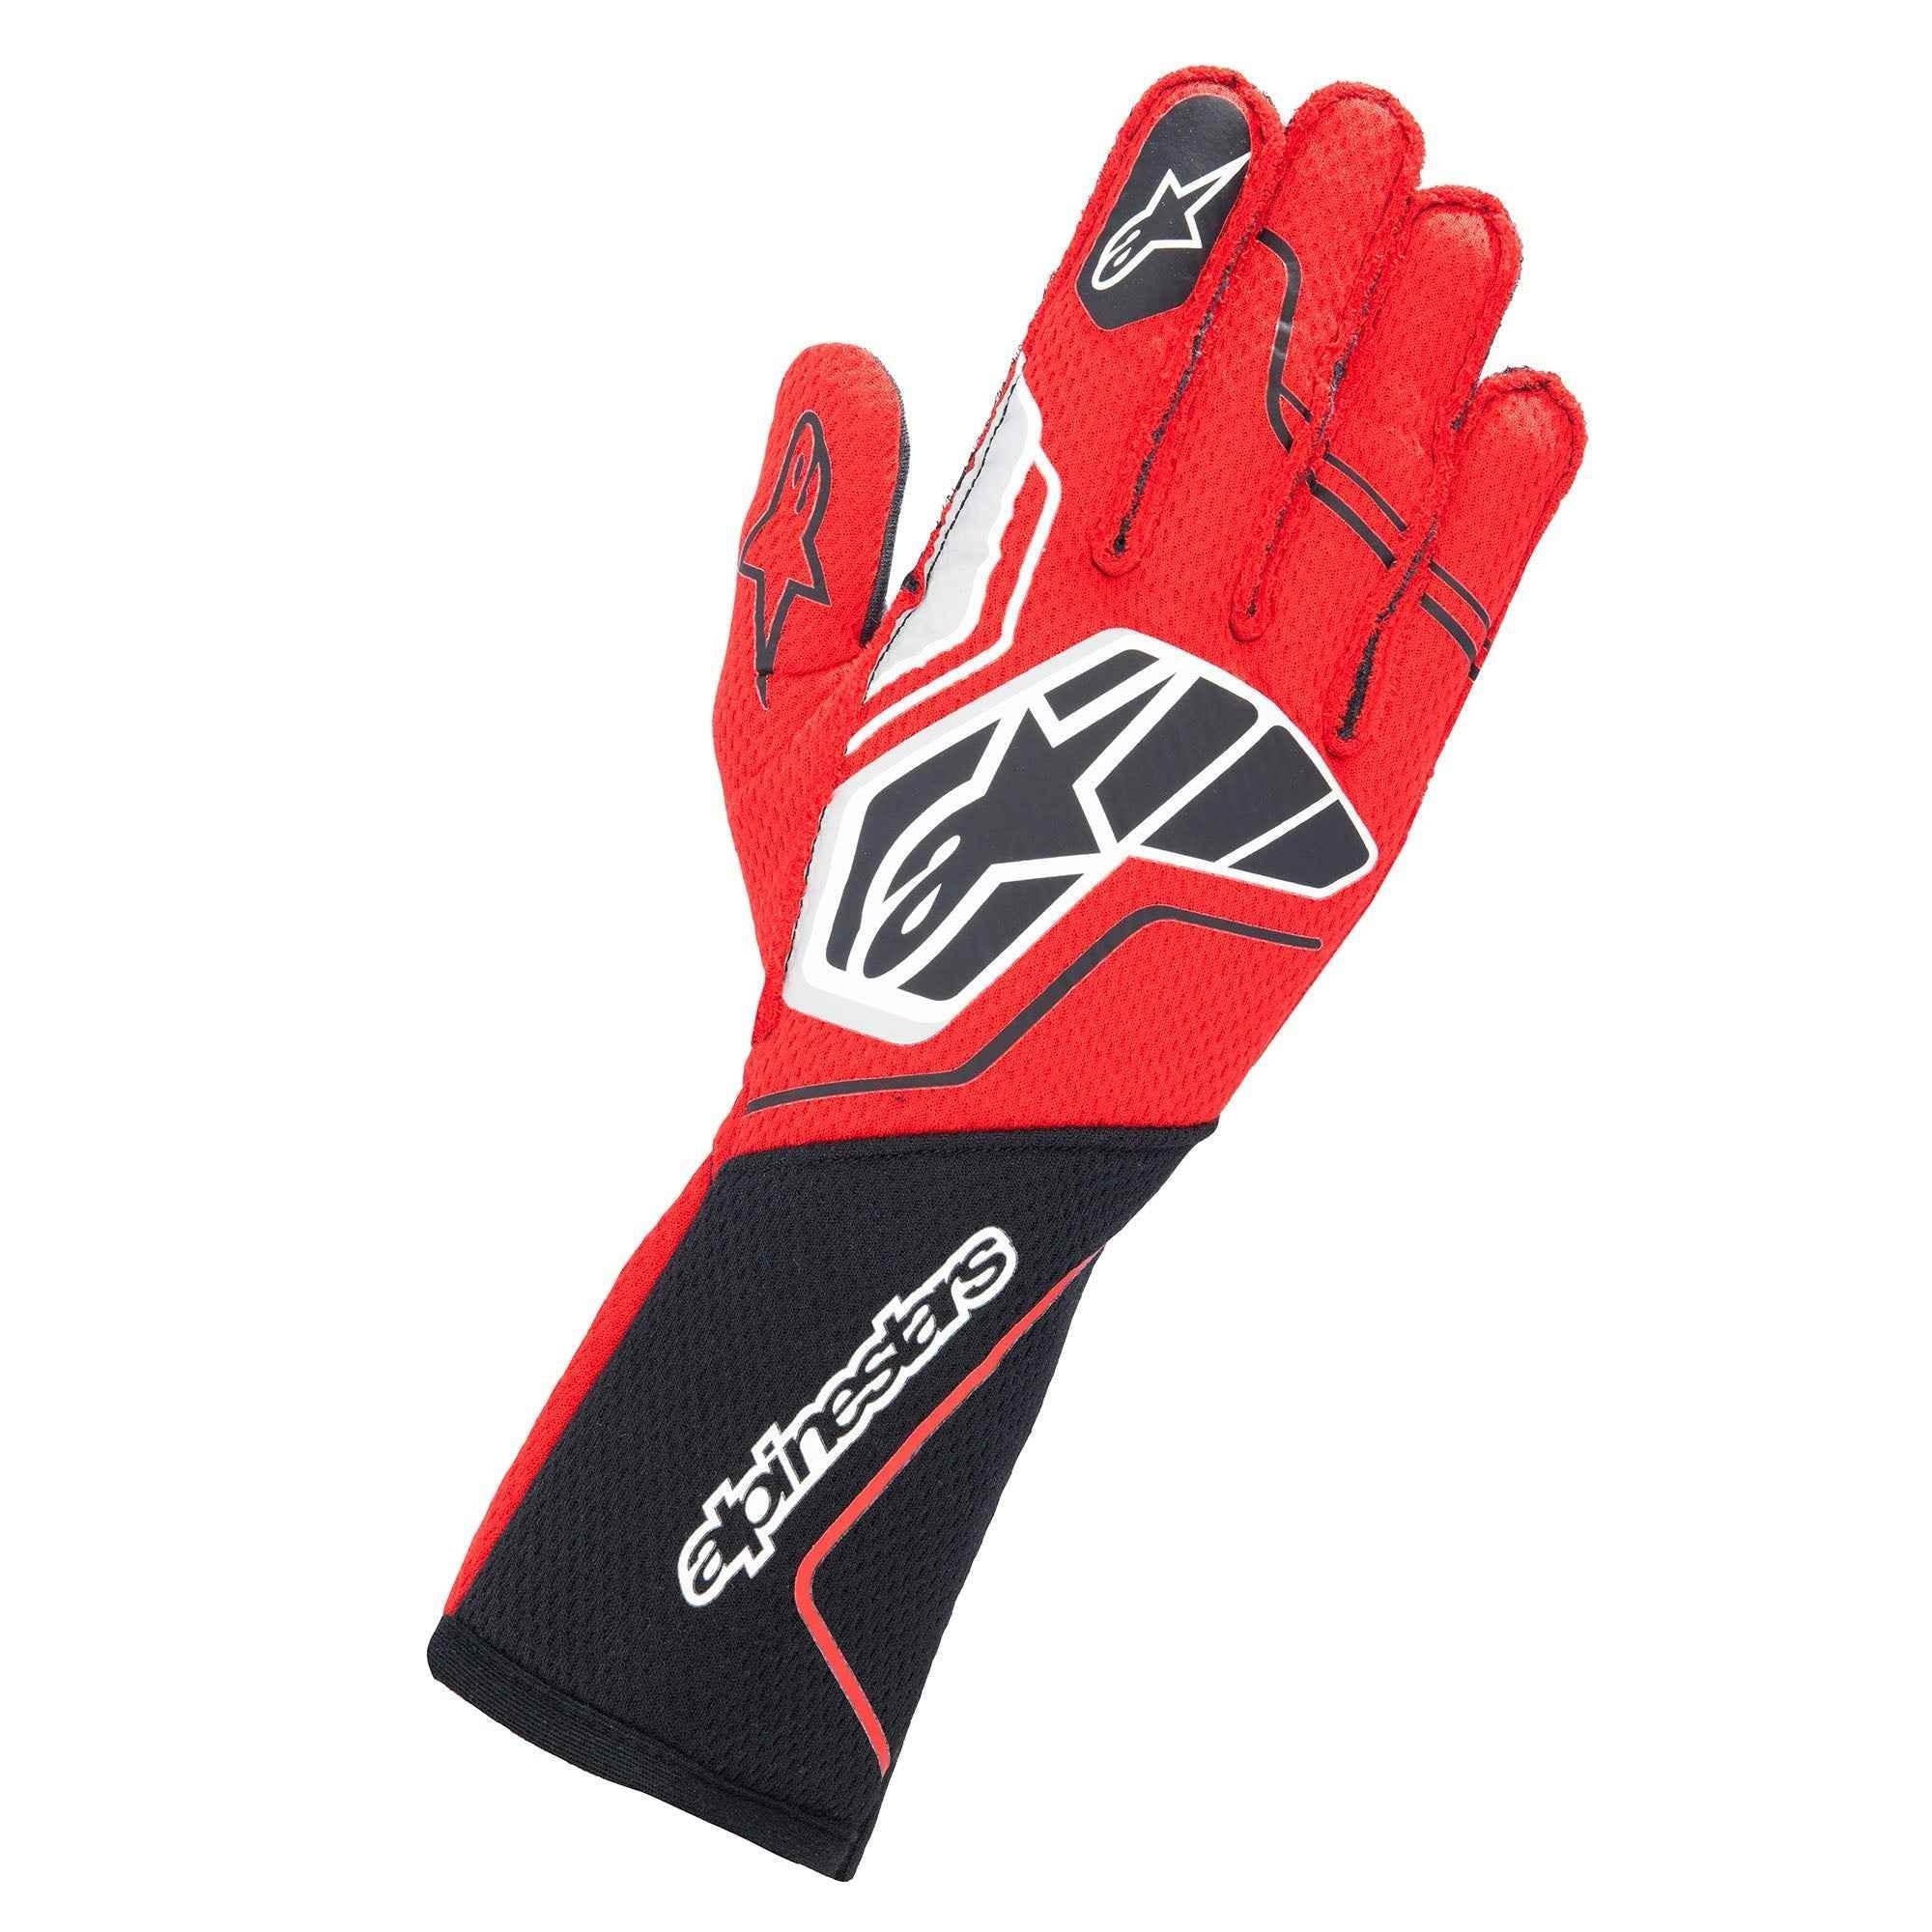
Alpinestars Tech-1 ZX v4 Racing Gloves
The Alpinestars Tech-1 ZX v4 Racing Gloves are the ultimate choice for auto racing enthusiasts. With a 20% improvement in heat transmission and optimal breathability, these gloves provide exceptional protection and comfort. Designed with input from leading drivers, the dual-sided honeycomb fabric construction and 3D silicone print palm offer superior grip and feel. Experience an enhanced fit and less material bunching with the pre-curved shape.
Brand: OGR Dealer
Category: Vehicles & Parts > Vehicle Parts & Accessories > Vehicle Safety & Security > Motorcycle Protective Gear > Motorcycle Gloves